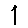
Label: 1